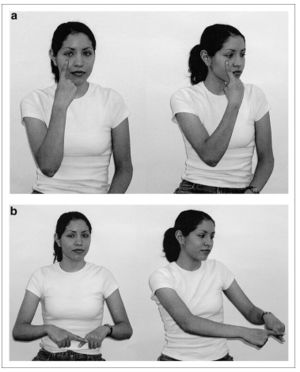
La langue des signes nicaraguayenne est la langue des signes utilisée au Nicaragua.